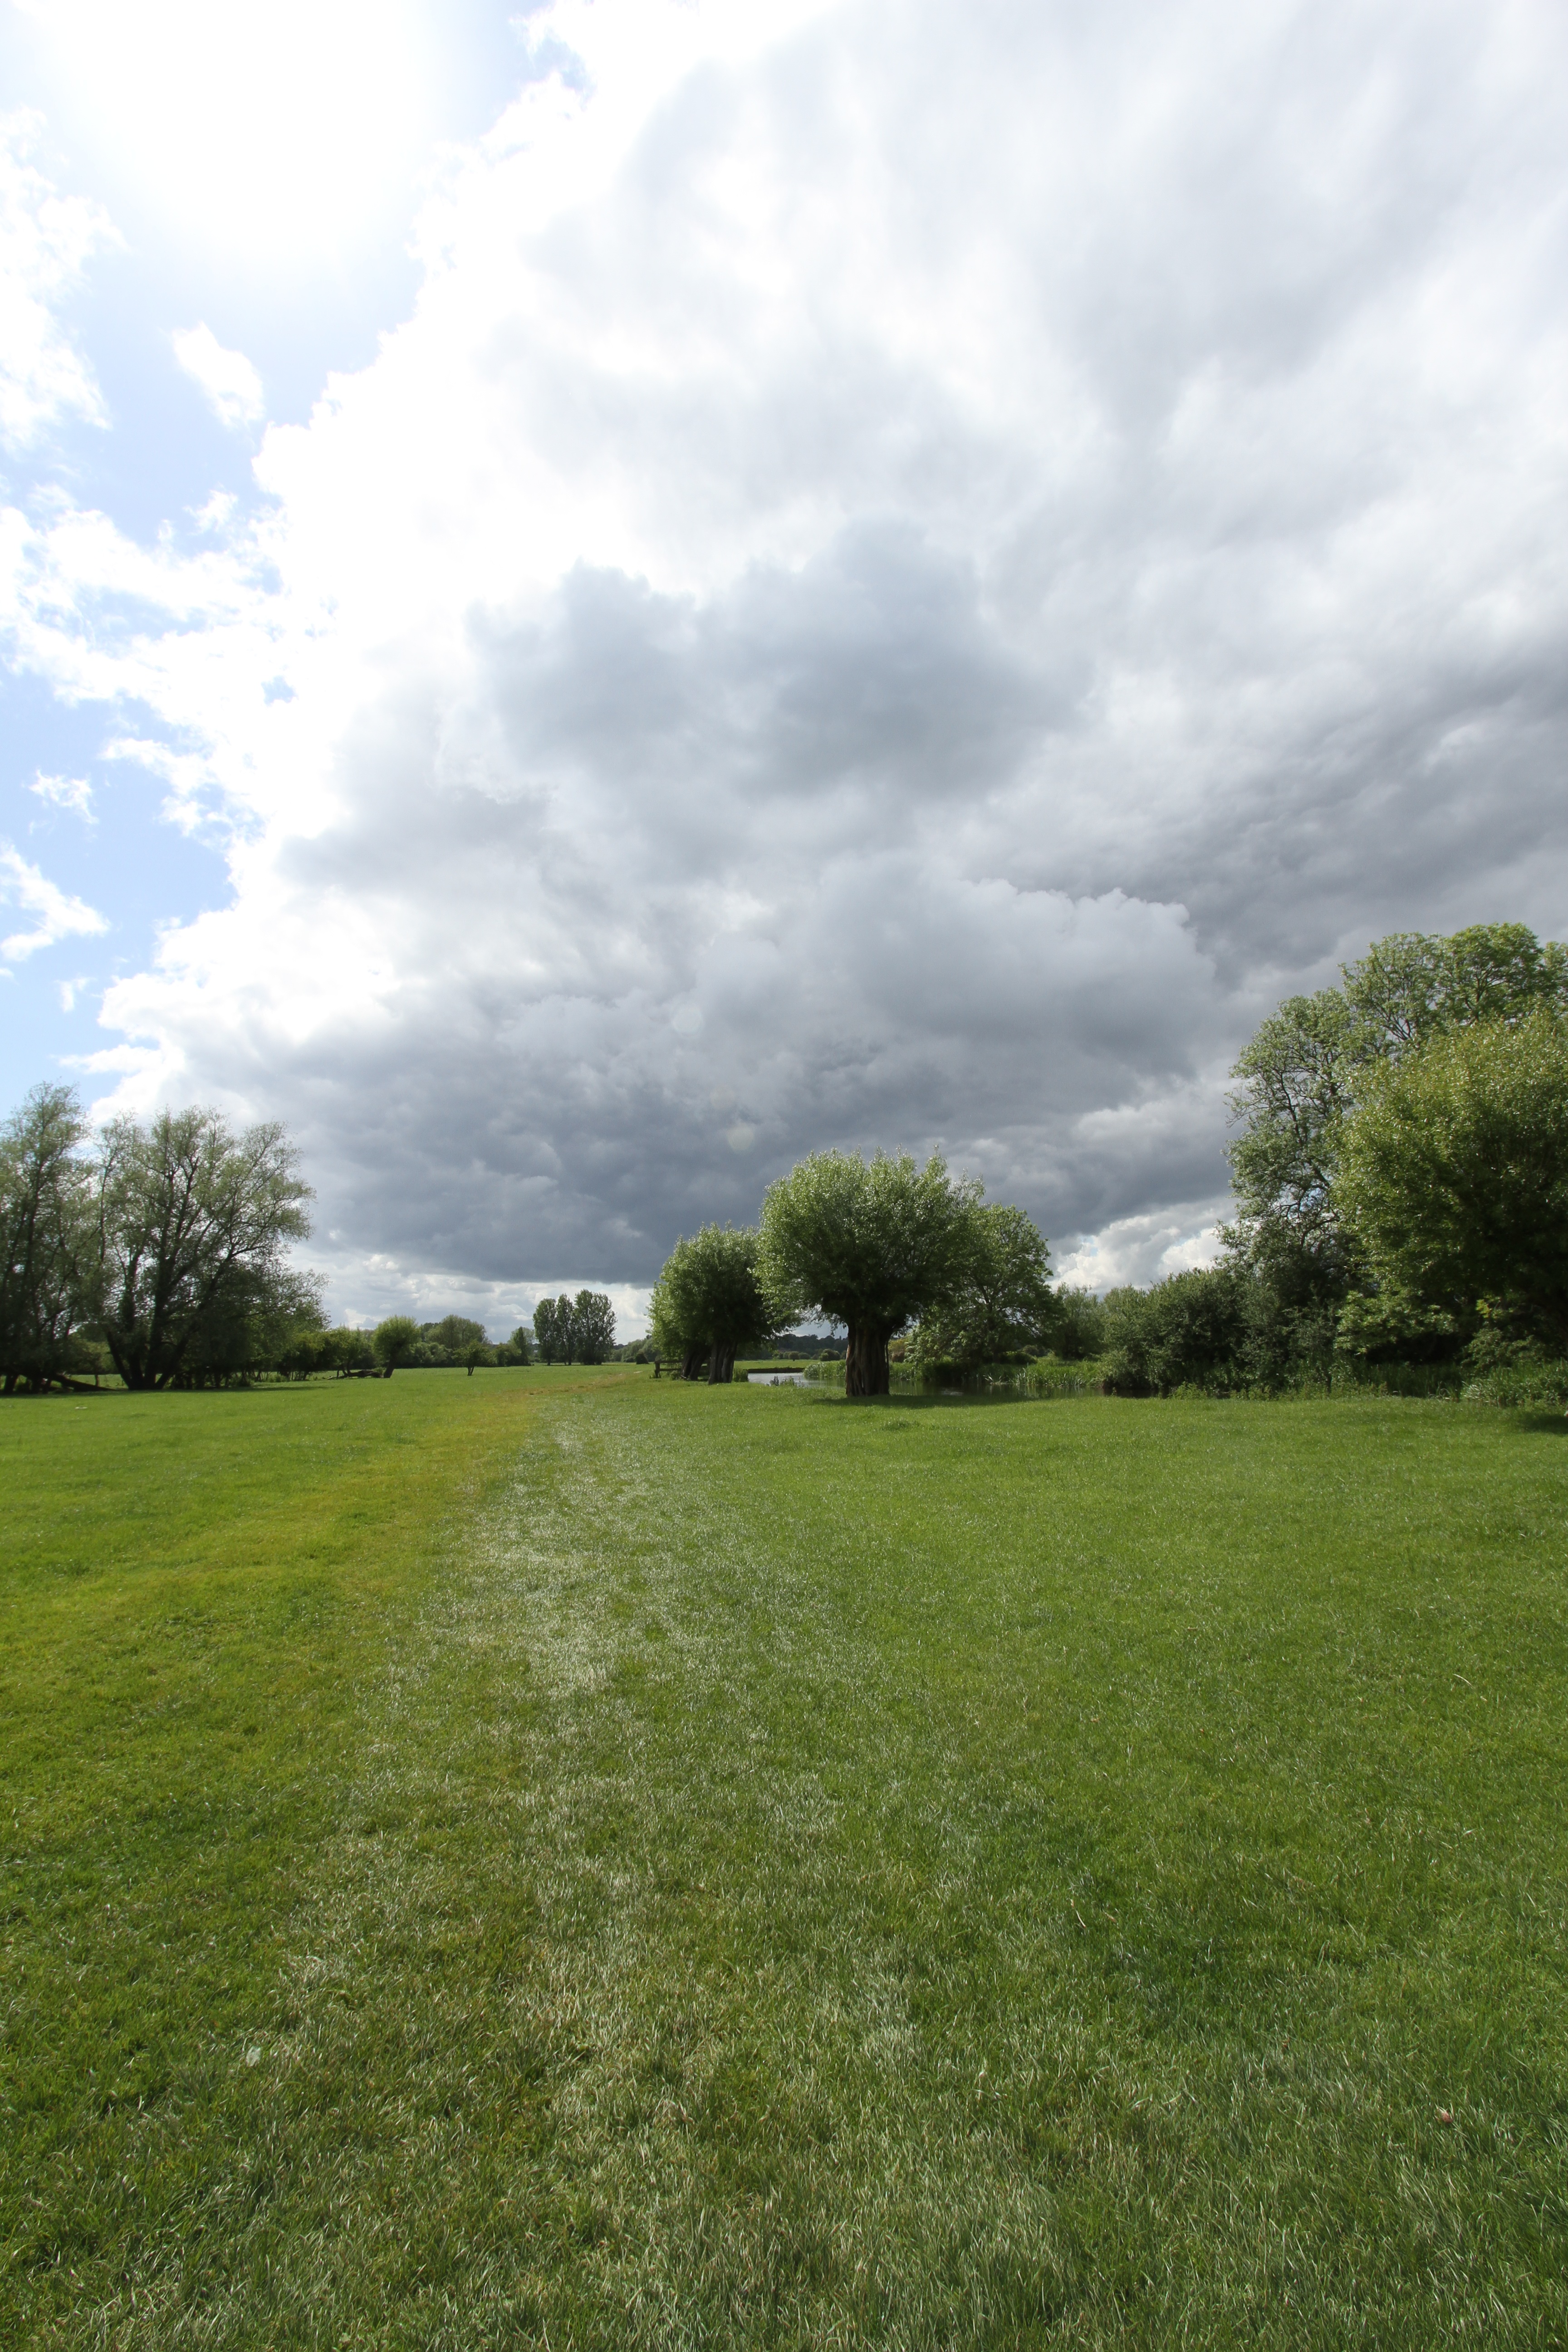
landscape, tree, nature, grass, outdoor, horizon, cloud, plant, sky, field, lawn, meadow, prairie, countryside, sunlight, hill, flower, land, green, pasture, natural, plain, sunny, grassland, scene, woodland, habitat, rural area, grass family, woody plant